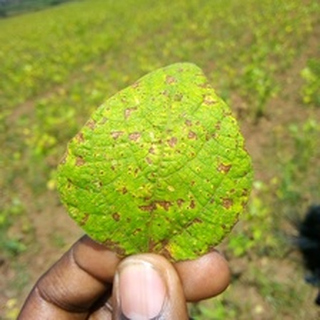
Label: bean_angular_leaf_spot